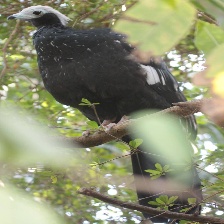
Species: BLUE THROATED PIPING GUAN
Scientific name: PIPILE CUMANENSIS